Maurice de Sully

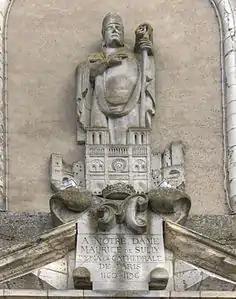
de Sully memorial on Collégiale Saint-Ythier church in Sully-sur-Loire, France; Notre-Dame de Paris is depicted at the bishop's feet

Maurice de Sully (died 11 September 1196) was Bishop of Paris from 1160 until his retirement in 1196. He was responsible for the construction of the Cathedral of Notre-Dame.